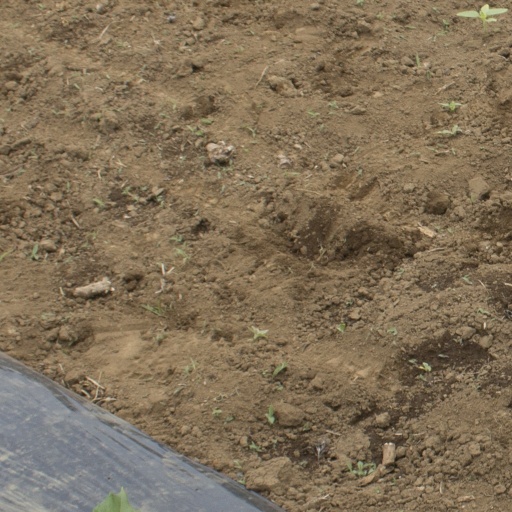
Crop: Jerusalem artichoke